Jones–Liddell feud

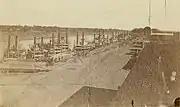
A steamer used for transport, such as those seen here, was the scene of Liddell's murder.

Following the defeat of the Confederate States, both Liddell and Jones each returned home to try and salvage the once prosperous plantations. The economic fate of each man would be determined over the next five years largely by the political choices each made. According to Liddell: